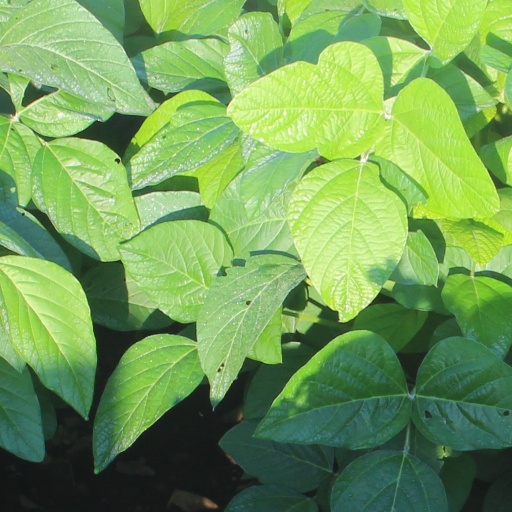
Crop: soybean